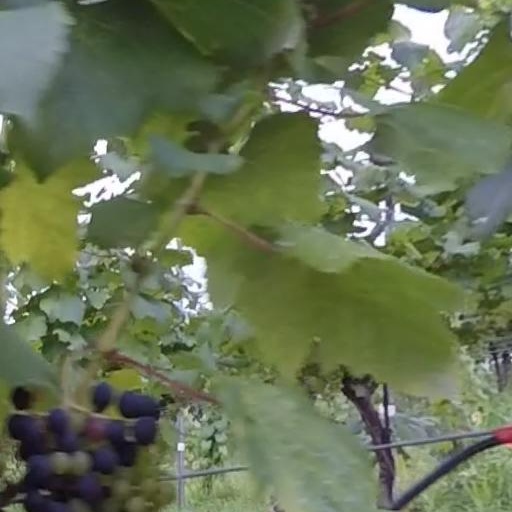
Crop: grape